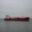
Label: ship